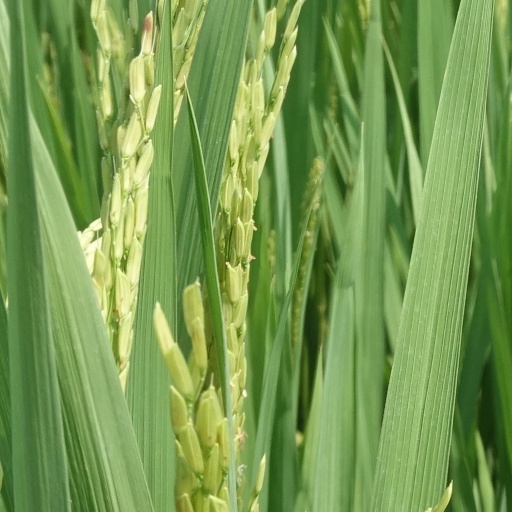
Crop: rice